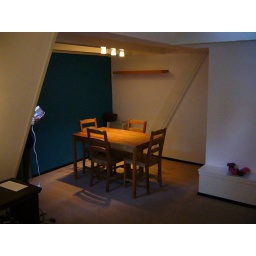
This is the dining nook as seen from about where the coffee table is in the Woonkamer. There is a window on the left.